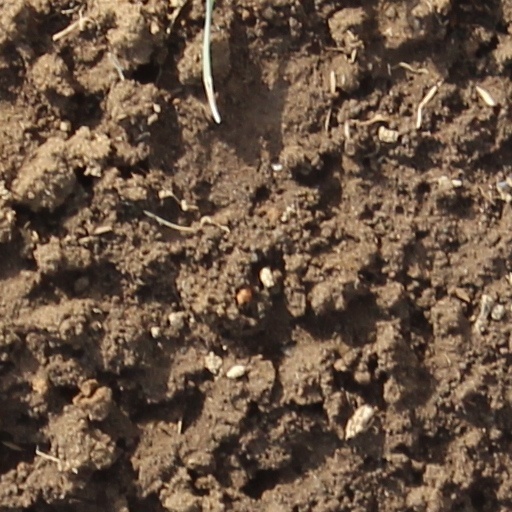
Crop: wheat